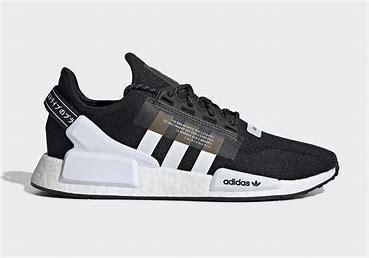
Brand: Adidas
Model: NMD_R1 V2